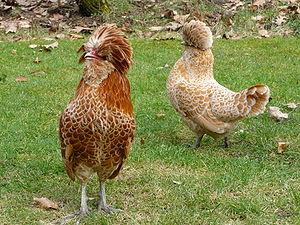
La padoue est une race de poule domestique européenne d'ornement, fameuse pour sa grande huppe.
Cette liste regroupe les races de poules européennes officiellement reconnues en France, ainsi que quelques races reconnues au niveau européen.